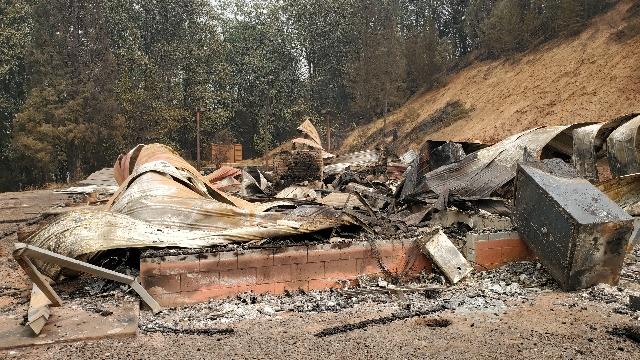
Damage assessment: destroyed